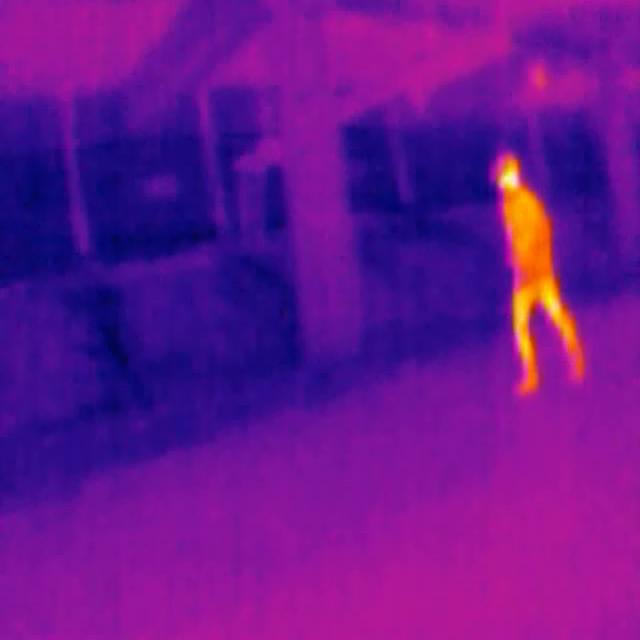
Detected objects:
label: person